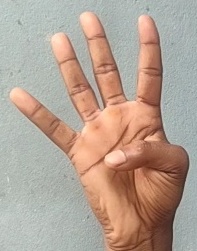
ASL sign: 4